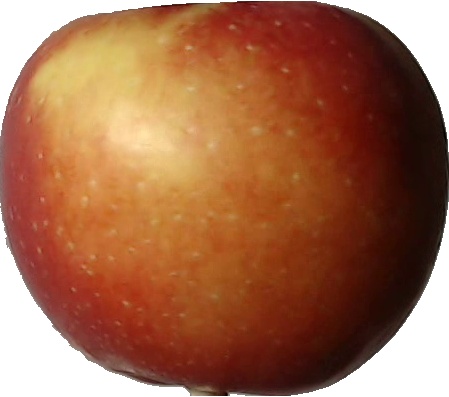
Label: apple_braeburn_1